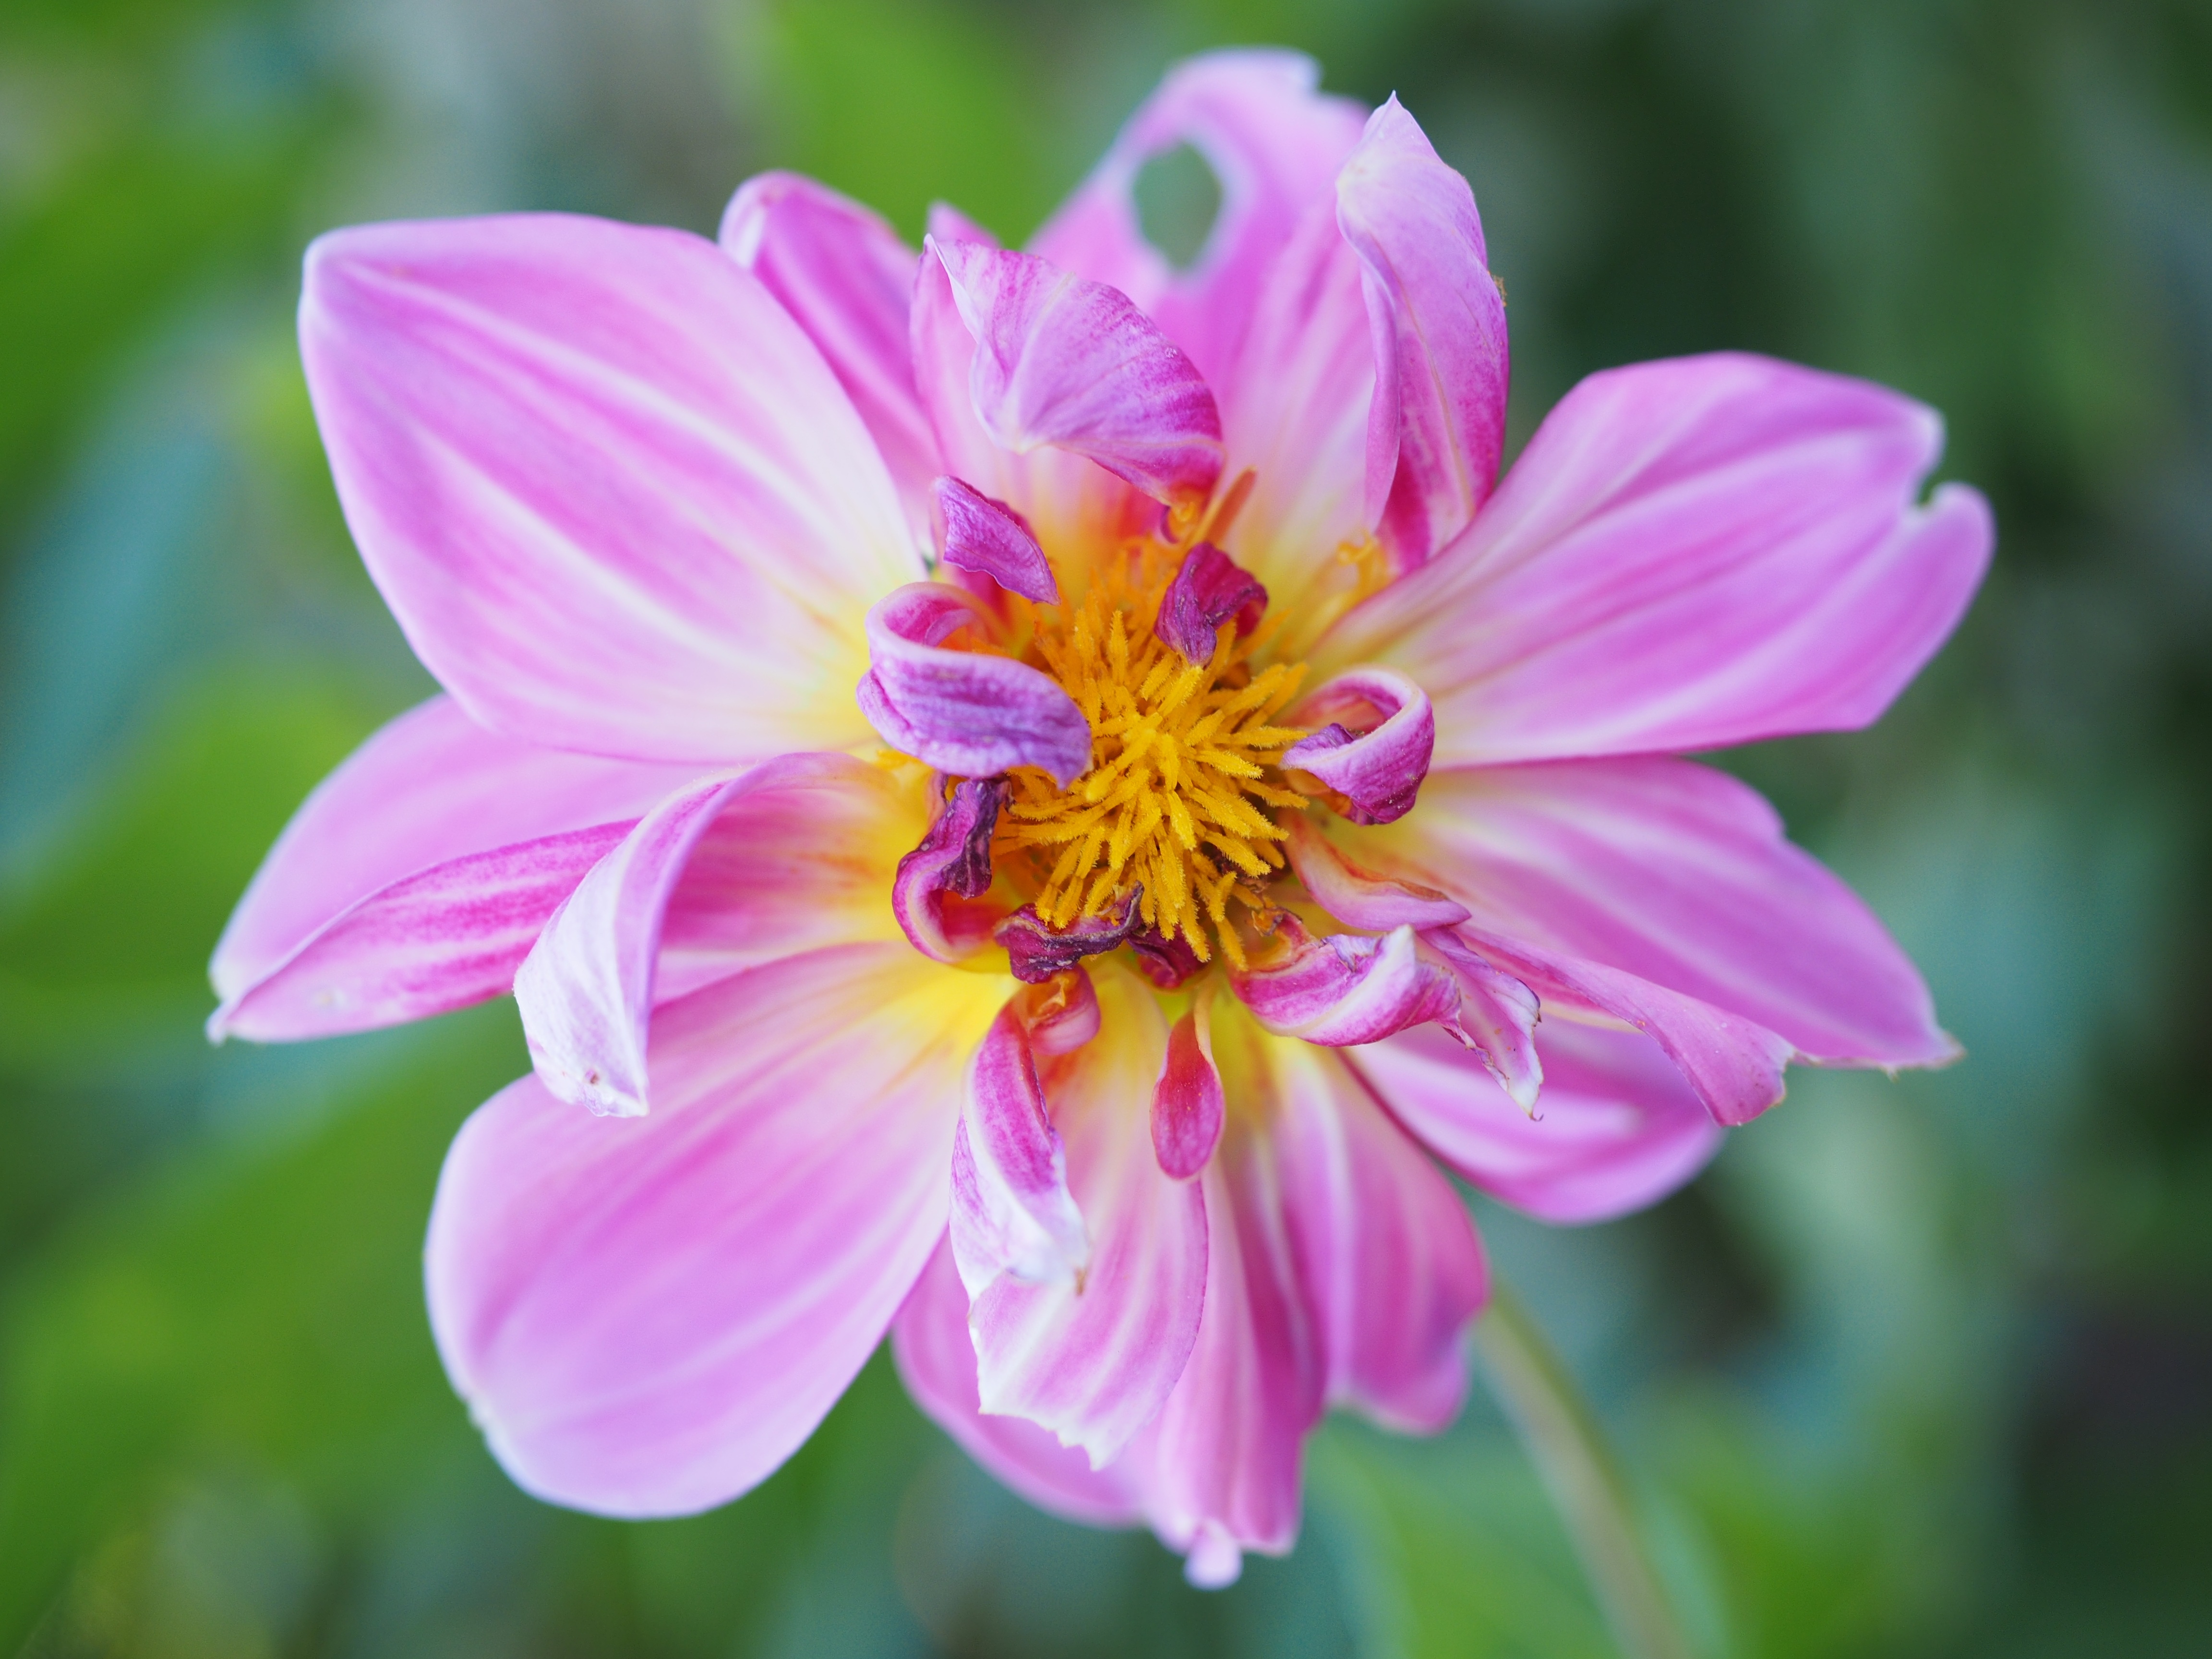
blossom, plant, flower, petal, bloom, botany, pink, flora, wildflower, dahlia, asteraceae, composites, macro photography, ornamental plant, flowering plant, daisy family, georgine, annual plant, land plant, garden cosmos